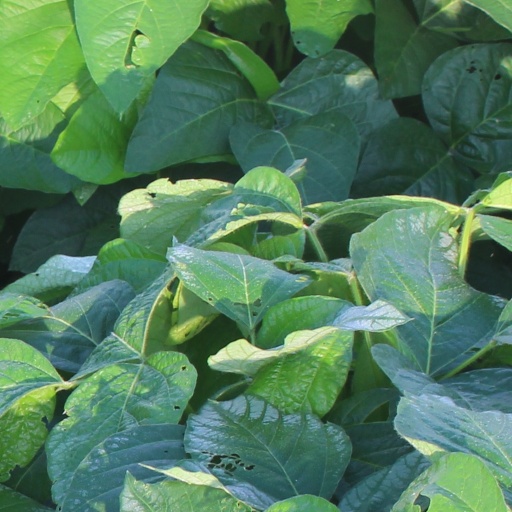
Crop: soybean